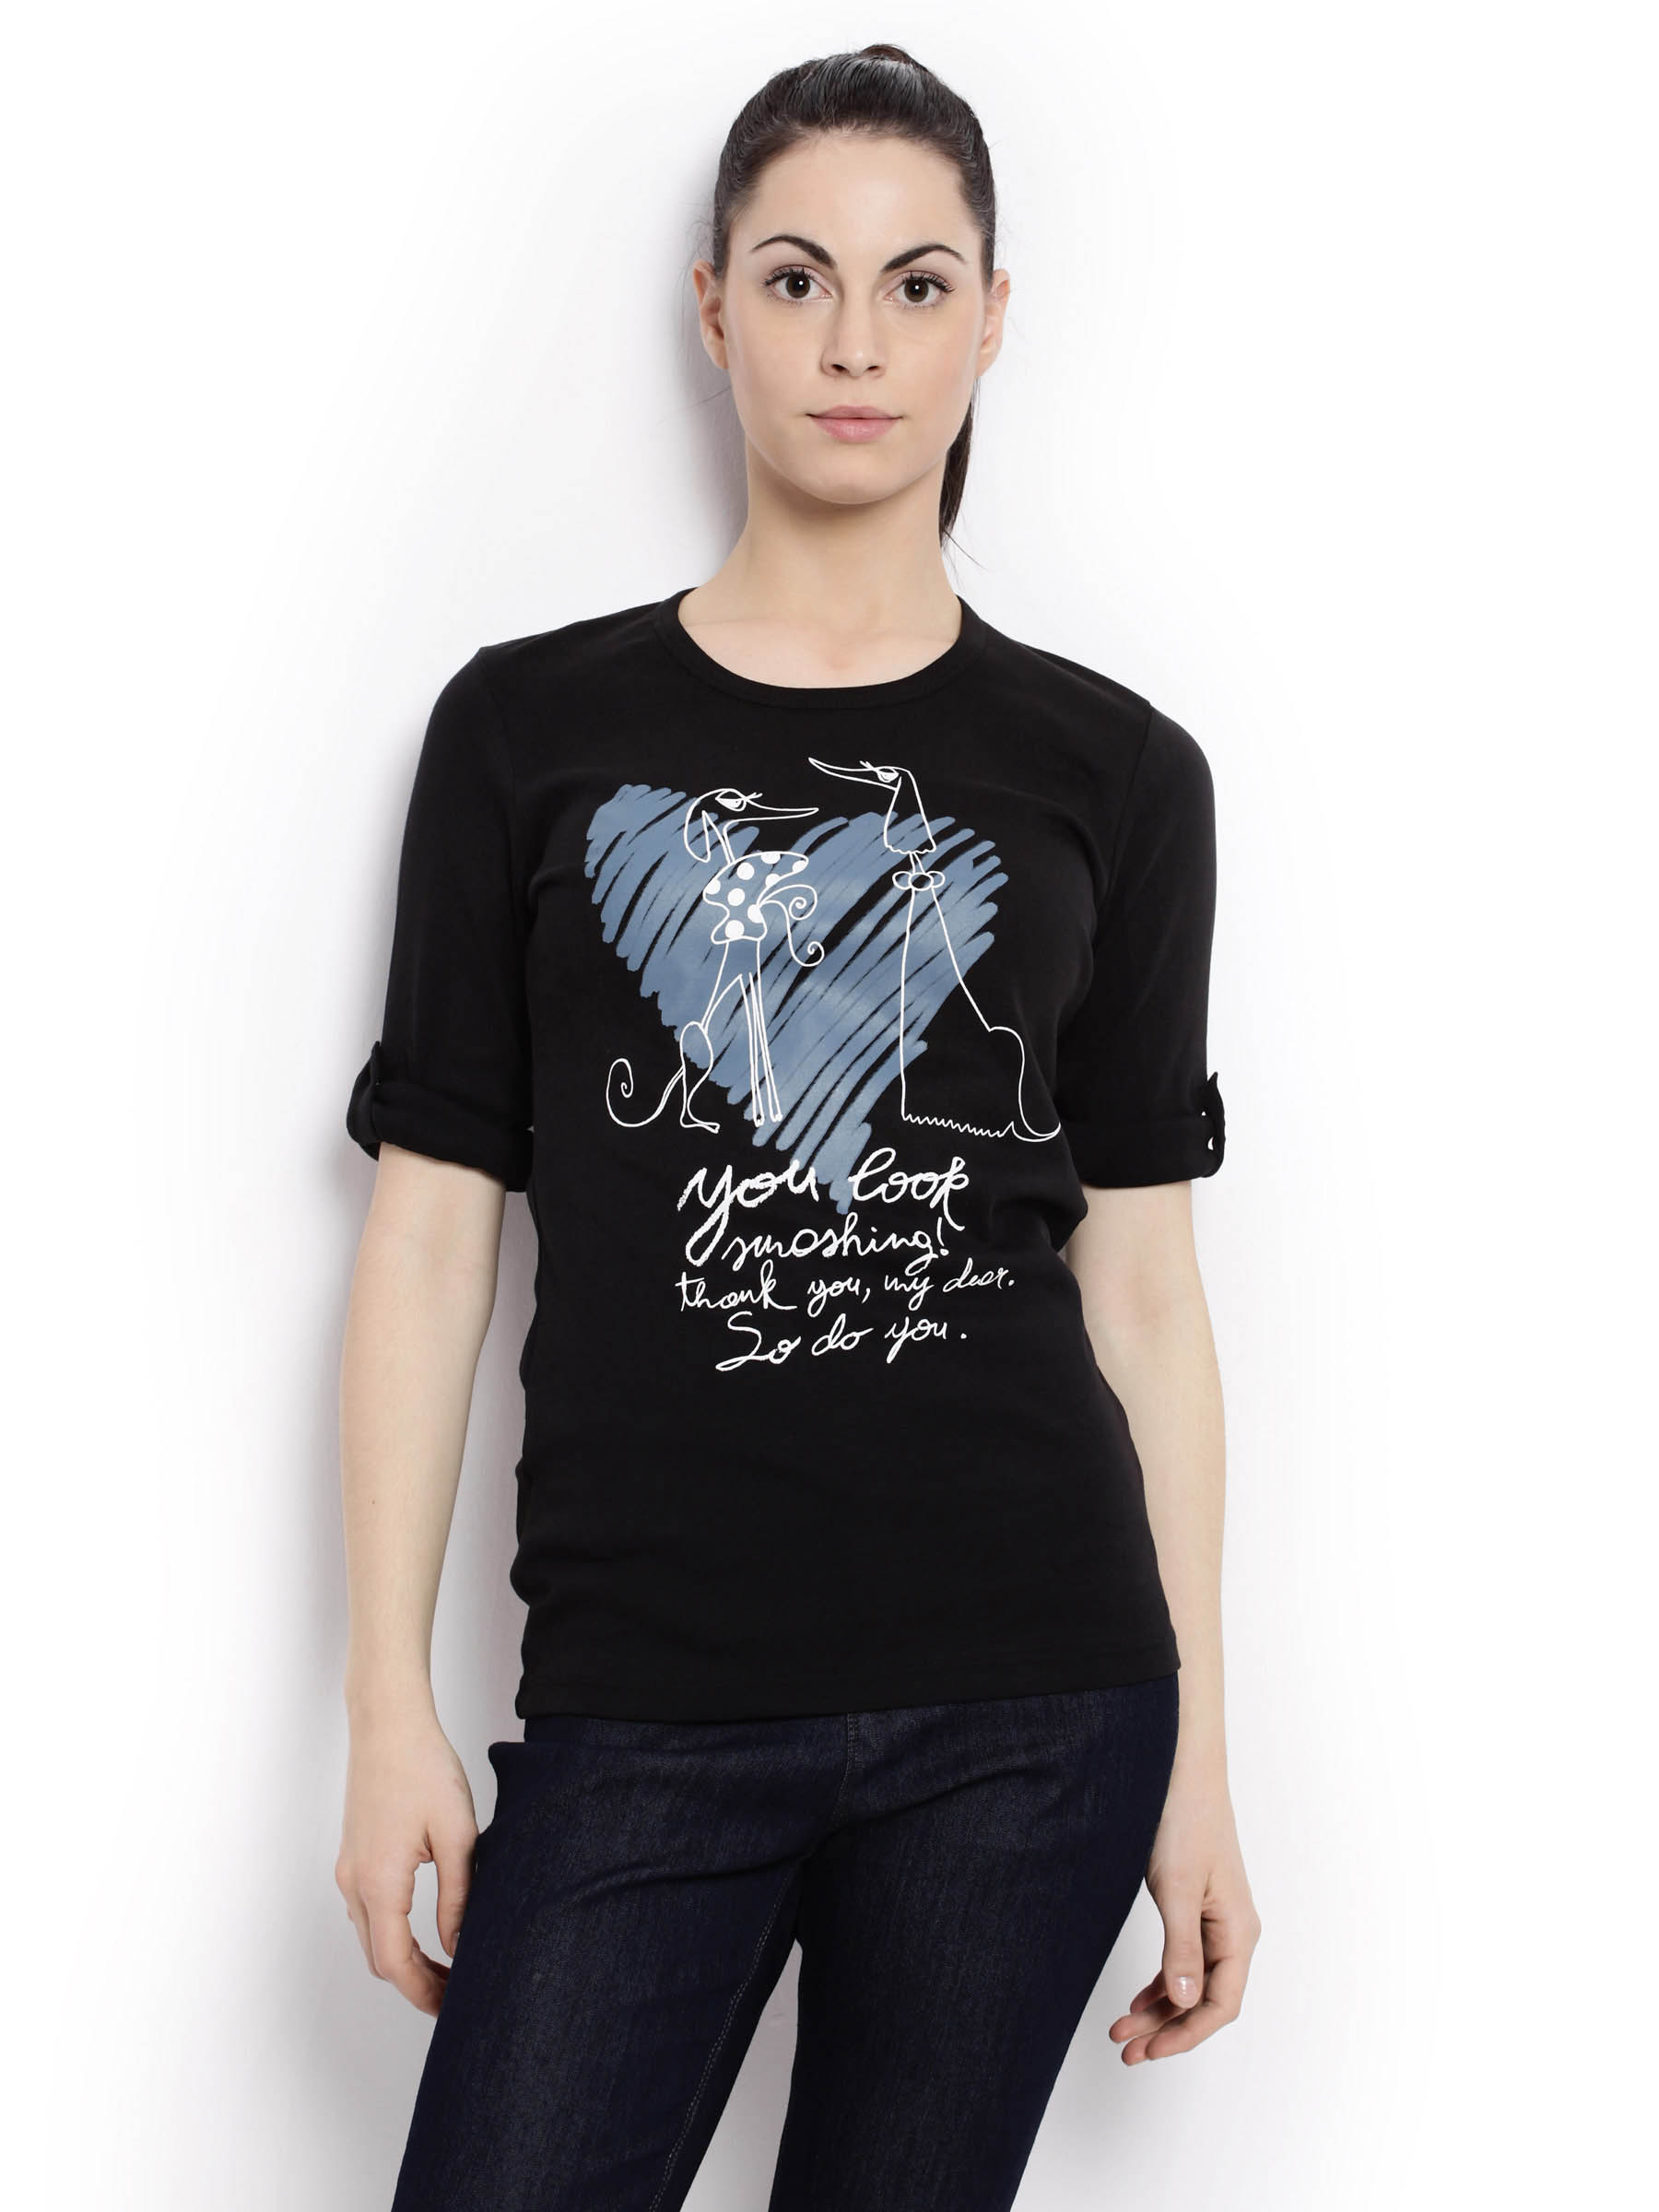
United Colors Of Benetton Women Light Winter Black Tops
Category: Apparel / Topwear / Tops
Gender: Women
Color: Black
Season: Fall 2011
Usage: Casual